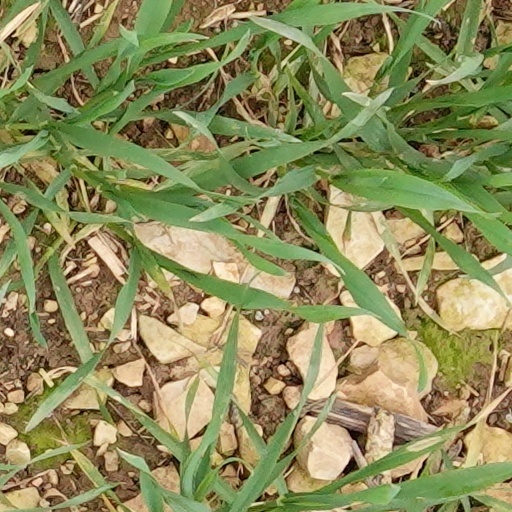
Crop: wheat